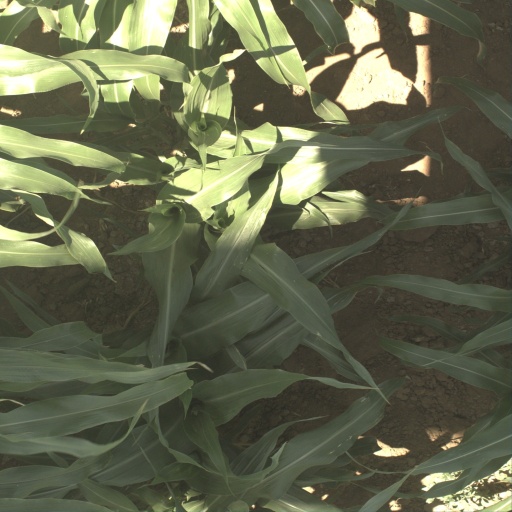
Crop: sorghum